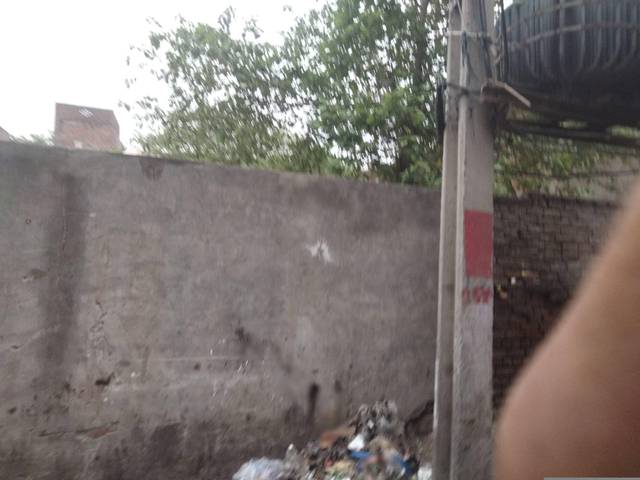
Region: Pakistan
Coordinates: 31.606, 74.322